2023 FIFA Women's World Cup Group C

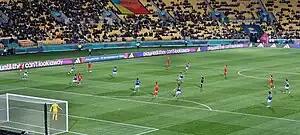
Japan playing against Spain at Wellington Regional Stadium on 31 July 2023.

Group C of the 2023 FIFA Women's World Cup was one of eight groups that formed the opening round of the tournament with the matches played from 21 to 31 July 2023. The group consisted of Spain, Costa Rica, Zambia and Japan. The top two teams, Japan and Spain, advanced to the round of 16.